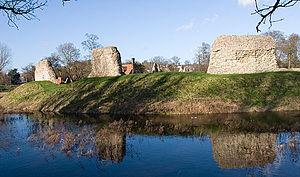
Berkhamsted est une ville historique situé à l'ouest du Hertfordshire entre les villes de Tring et Hemel Hempstead.
Isabelle de France est la seule fille parmi les enfants survivants du roi de France Philippe IV le Bel et de son épouse Jeanne Iʳᵉ, reine de Navarre. Elle est reine en tant qu'épouse d'Édouard II, roi d'Angleterre. La reine Isabelle est connue à son époque pour sa beauté, son habileté diplomatique et son intelligence. Elle n'a cependant jamais été surnommée la « Louve de France » par ses contemporains.